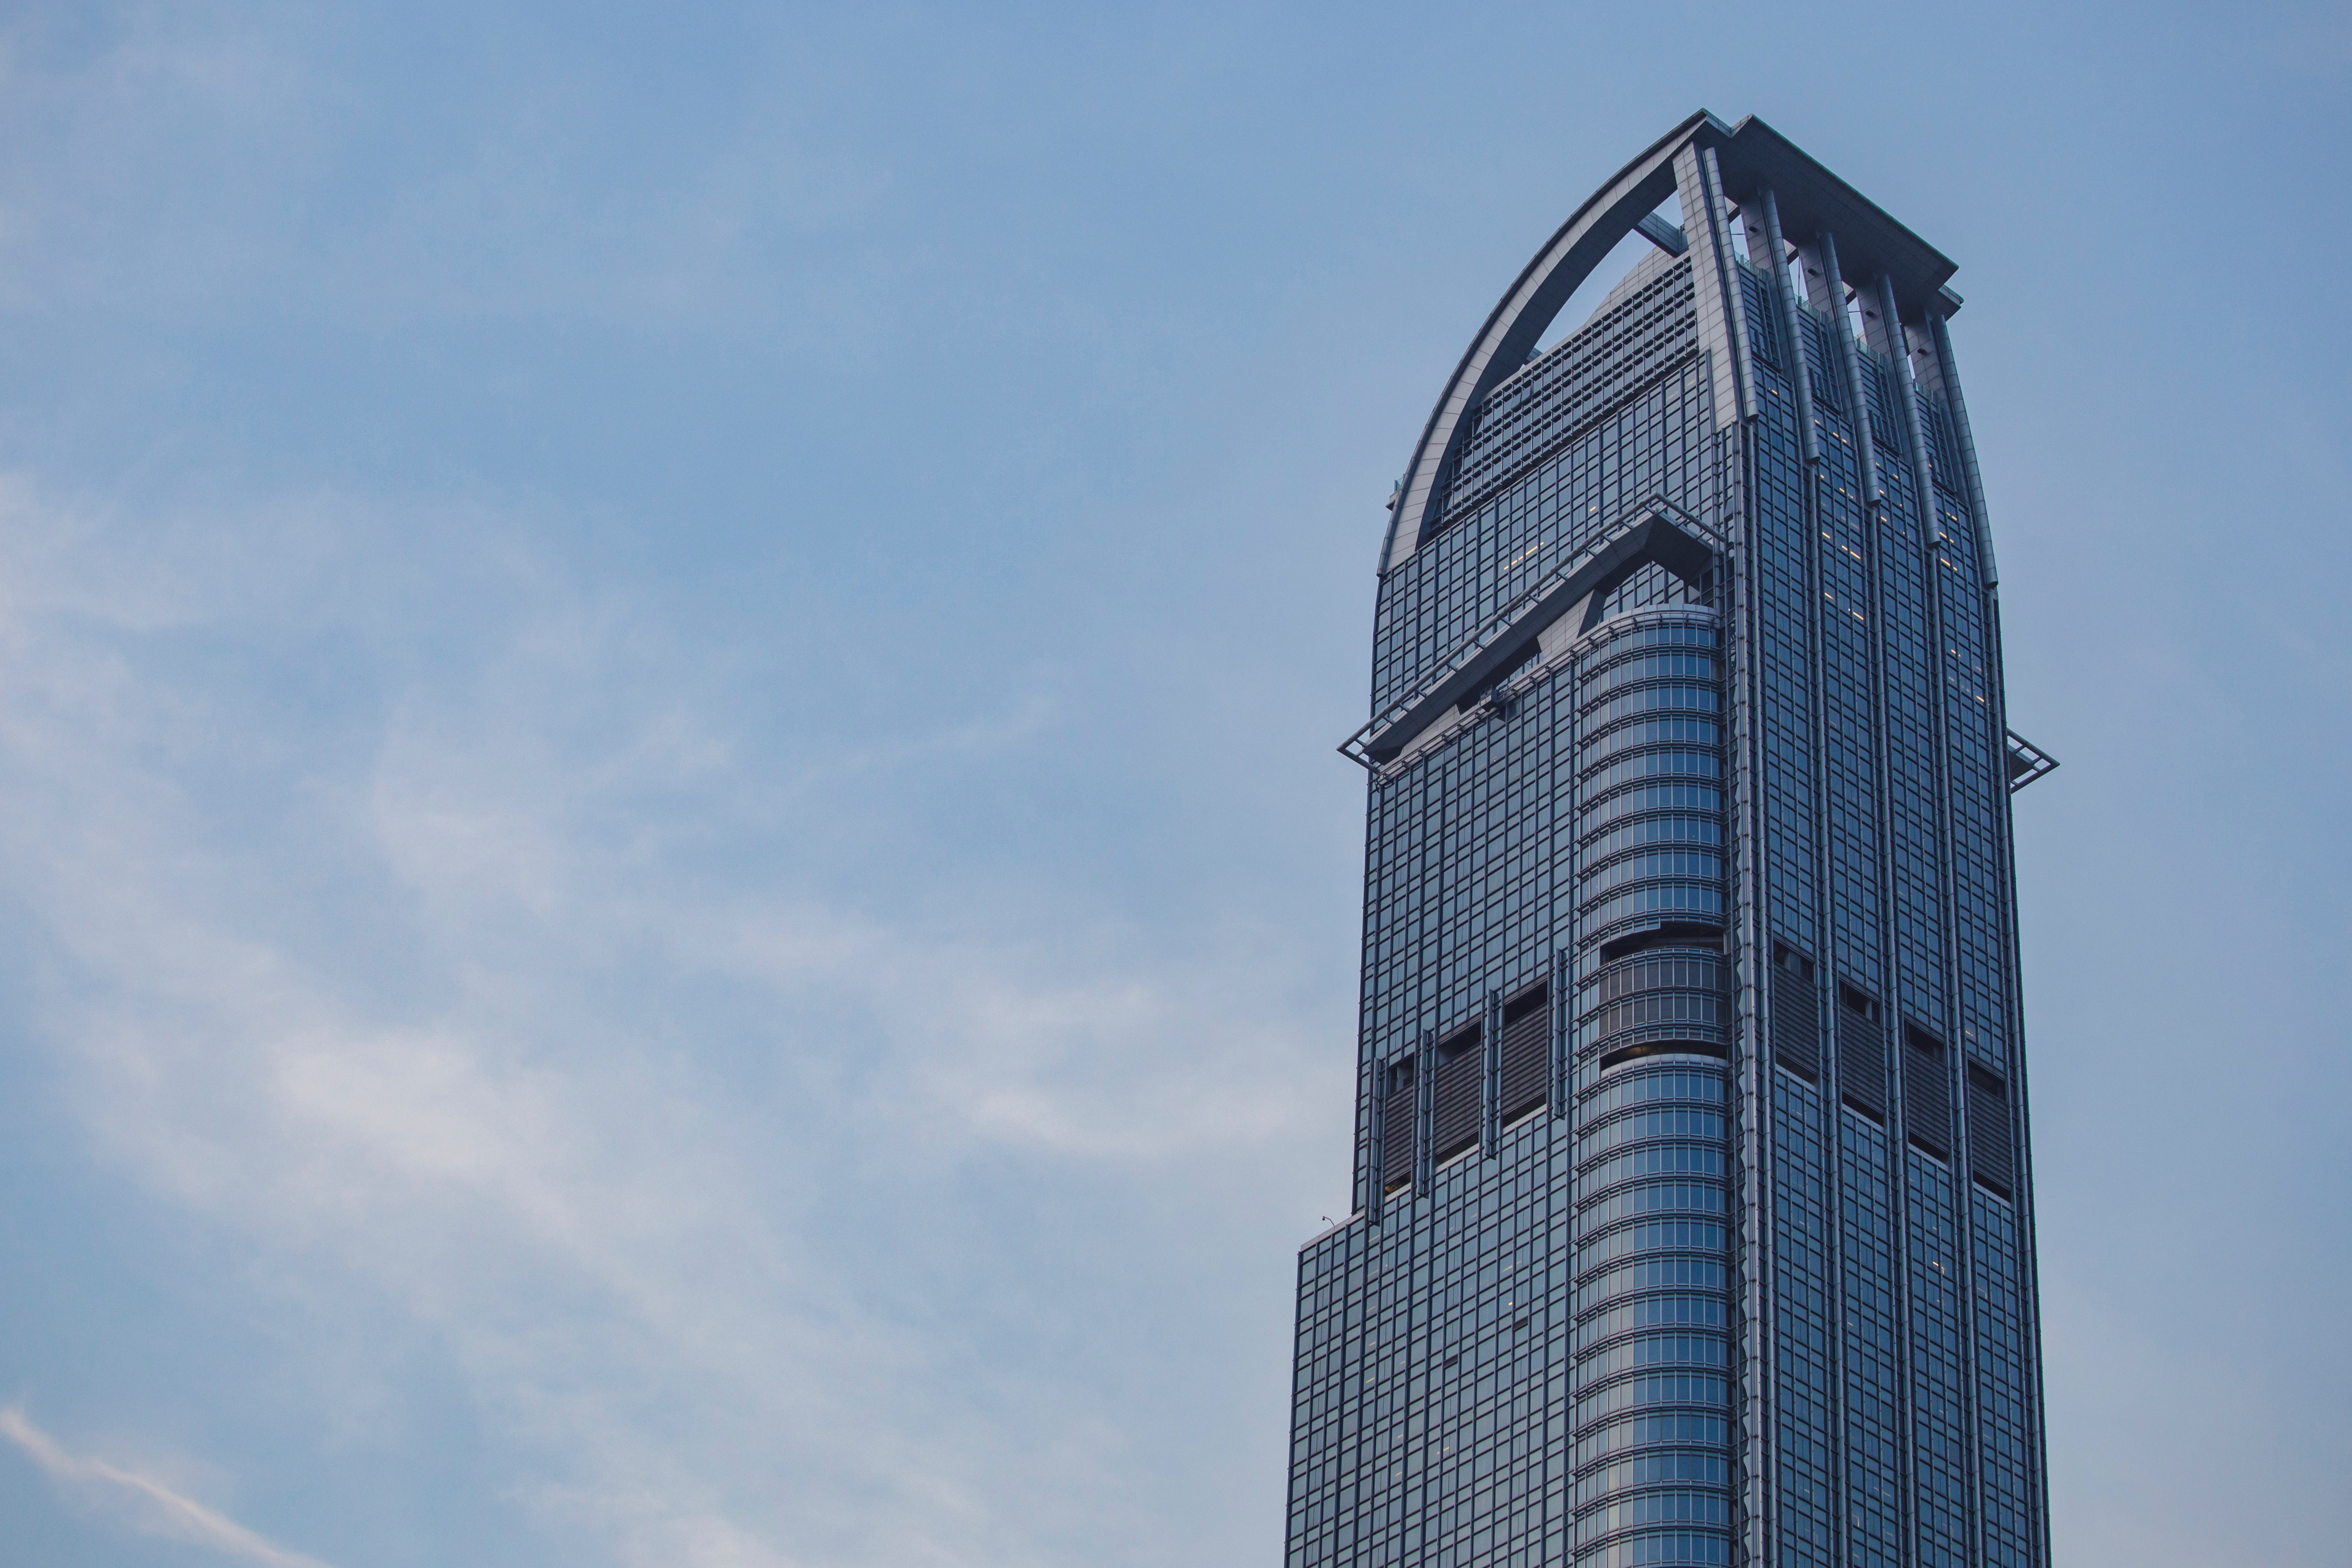
skyscraper, blue, metropolitan area, daytime, architecture, sky, landmark, urban area, tower, tower block, building, city, metropolis, human settlement, corporate headquarters, commercial building, condominium, headquarters, downtown, cloud, facade, mixed use